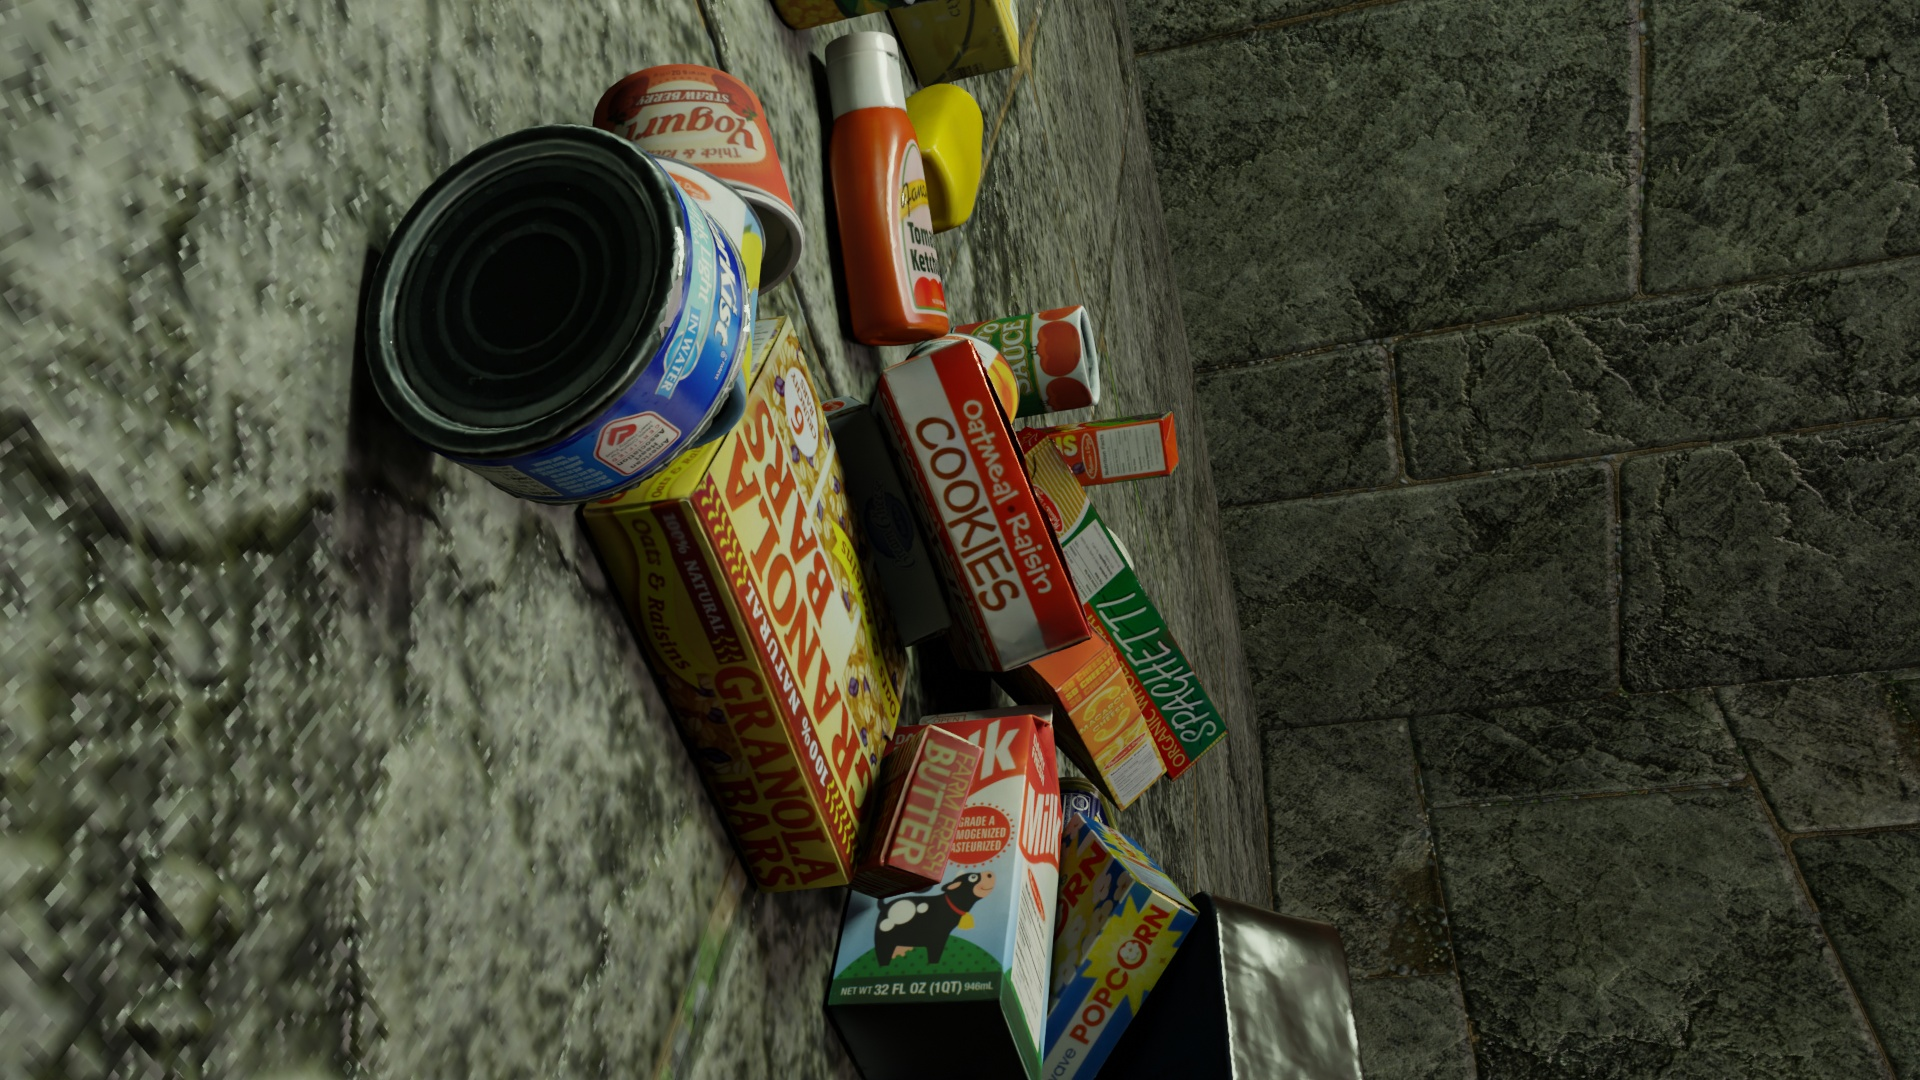
Question:
What are the eight normalized (x, y) image coordinates between 0 and 1 of the cuboid corners for the box of granola bars featuring its vibrant design and natural ingredients? Your answer should be a list of normalized (x, y) image coordinates between 0 and 1 with bottom face first then top face, all counter-clockwise.
Answer: [(0.413542, 0.283333), (0.361979, 0.3), (0.431771, 0.62037), (0.477083, 0.611111), (0.361458, 0.457407), (0.297917, 0.474074), (0.39375, 0.830556), (0.447396, 0.823148)]